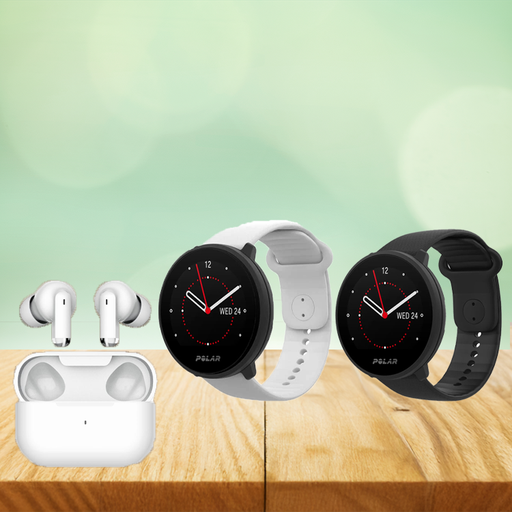
קטגוריה: גאז'טים
תיאור: שעון כושר מבית POLAR הכולל אוזניות מבית KUMI